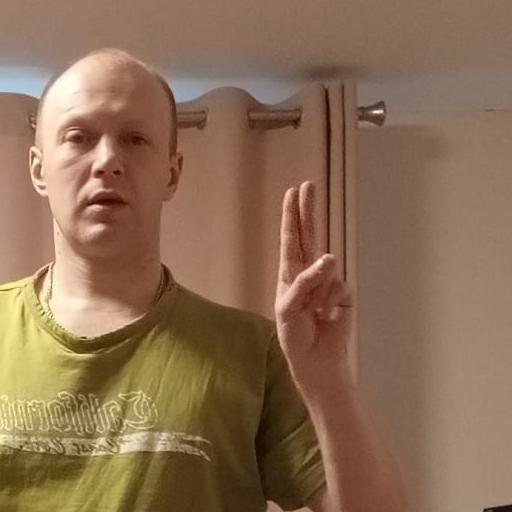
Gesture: two_up